Robert Chartoff

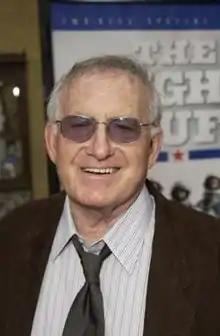
Chartoff in 2003

Robert Irwin Chartoff (August 26, 1933 – June 10, 2015) was an American film producer and philanthropist.